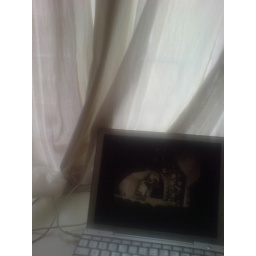
My feet in the sky of Bilbao and my head in San Francisco street